Belfast Naturalists' Field Club

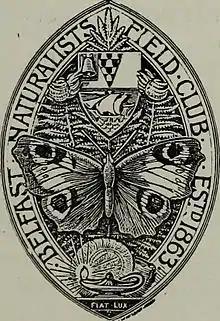
Insignia of the Belfast Naturalists' Field Club

The Belfast Naturalists' Field Club is a club of naturalists based in Belfast, Northern Ireland. Founded in 1863, the club was an important part of the education system for Victorian naturalists and worked largely through first-hand field studies. It has been credited with playing an important role in the elucidation of glacial and post-glacial sea levels, climates and fossil beaches and issuing the first of the regional handbooks for meetings of the British Association for the Advancement of Science as far back as 1874. The club has four sections, Archeology & History, Botany, Geology and Zoology, and has published several books and a periodical. The Herbarium of the BNFC is now in the Ulster Museum.